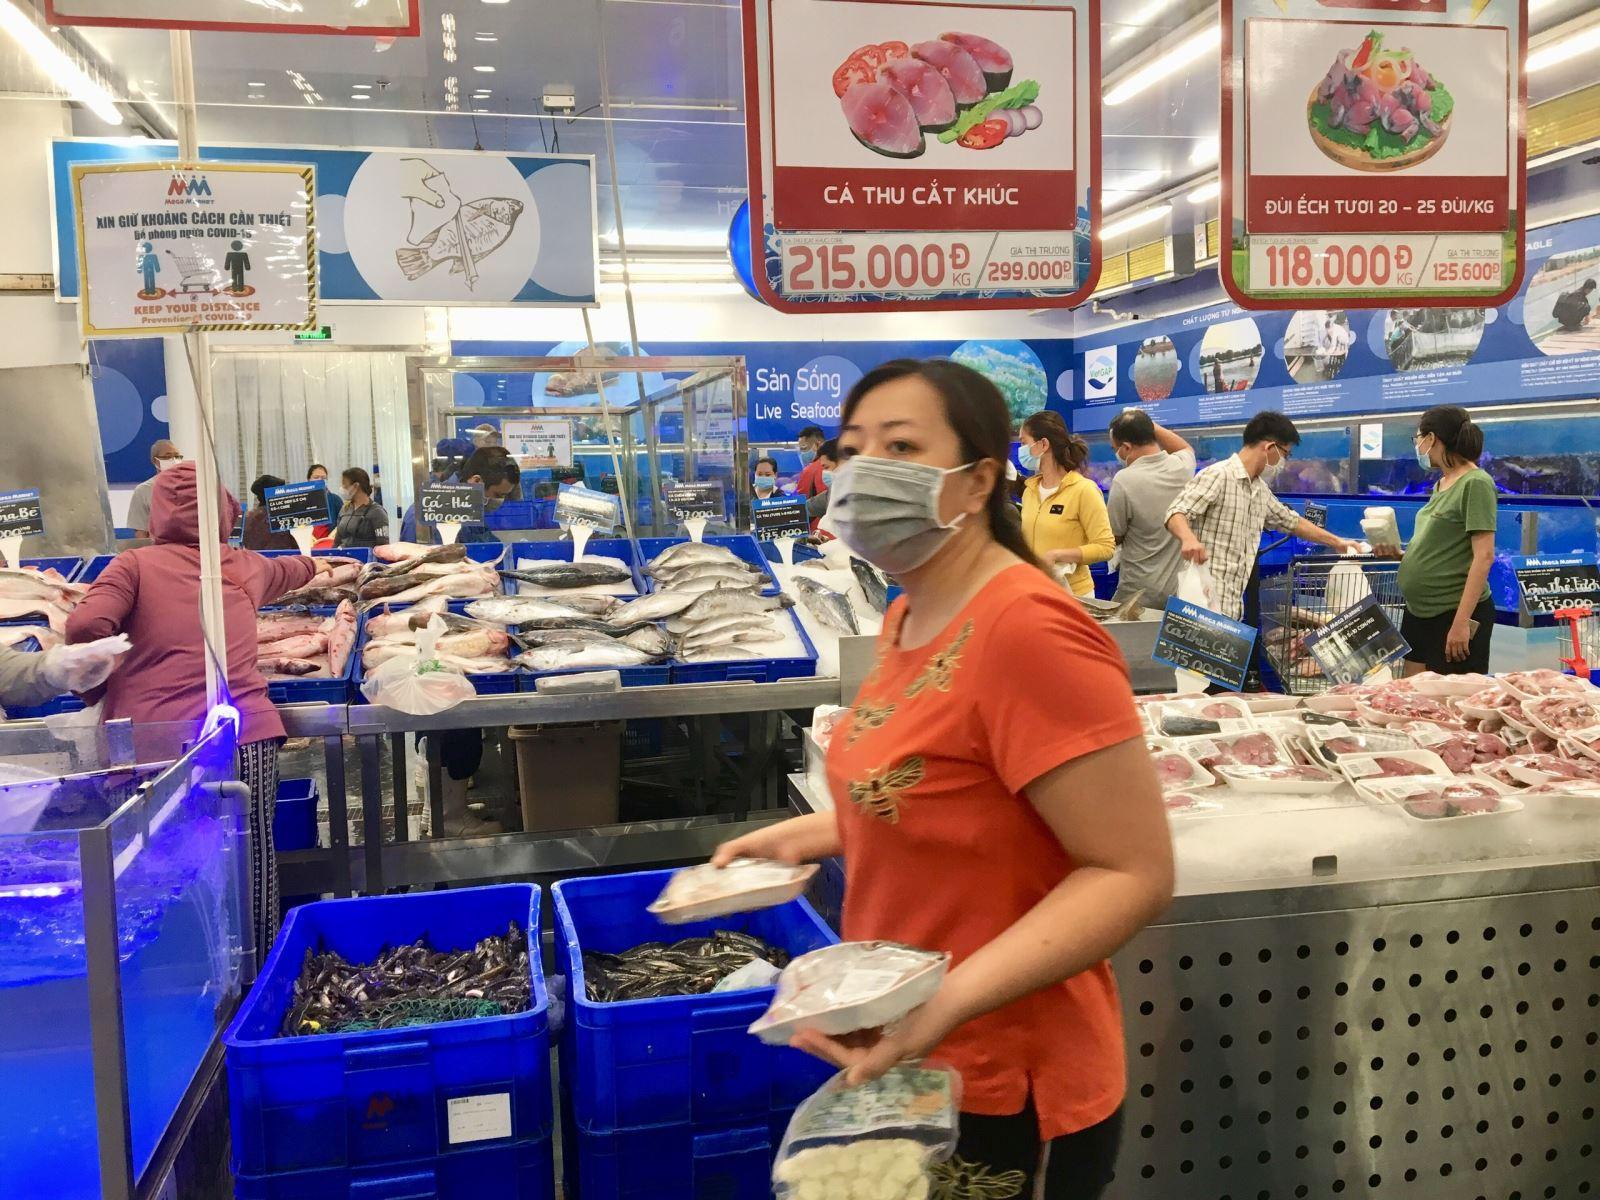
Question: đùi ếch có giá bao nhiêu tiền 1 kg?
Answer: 118 000 đồng